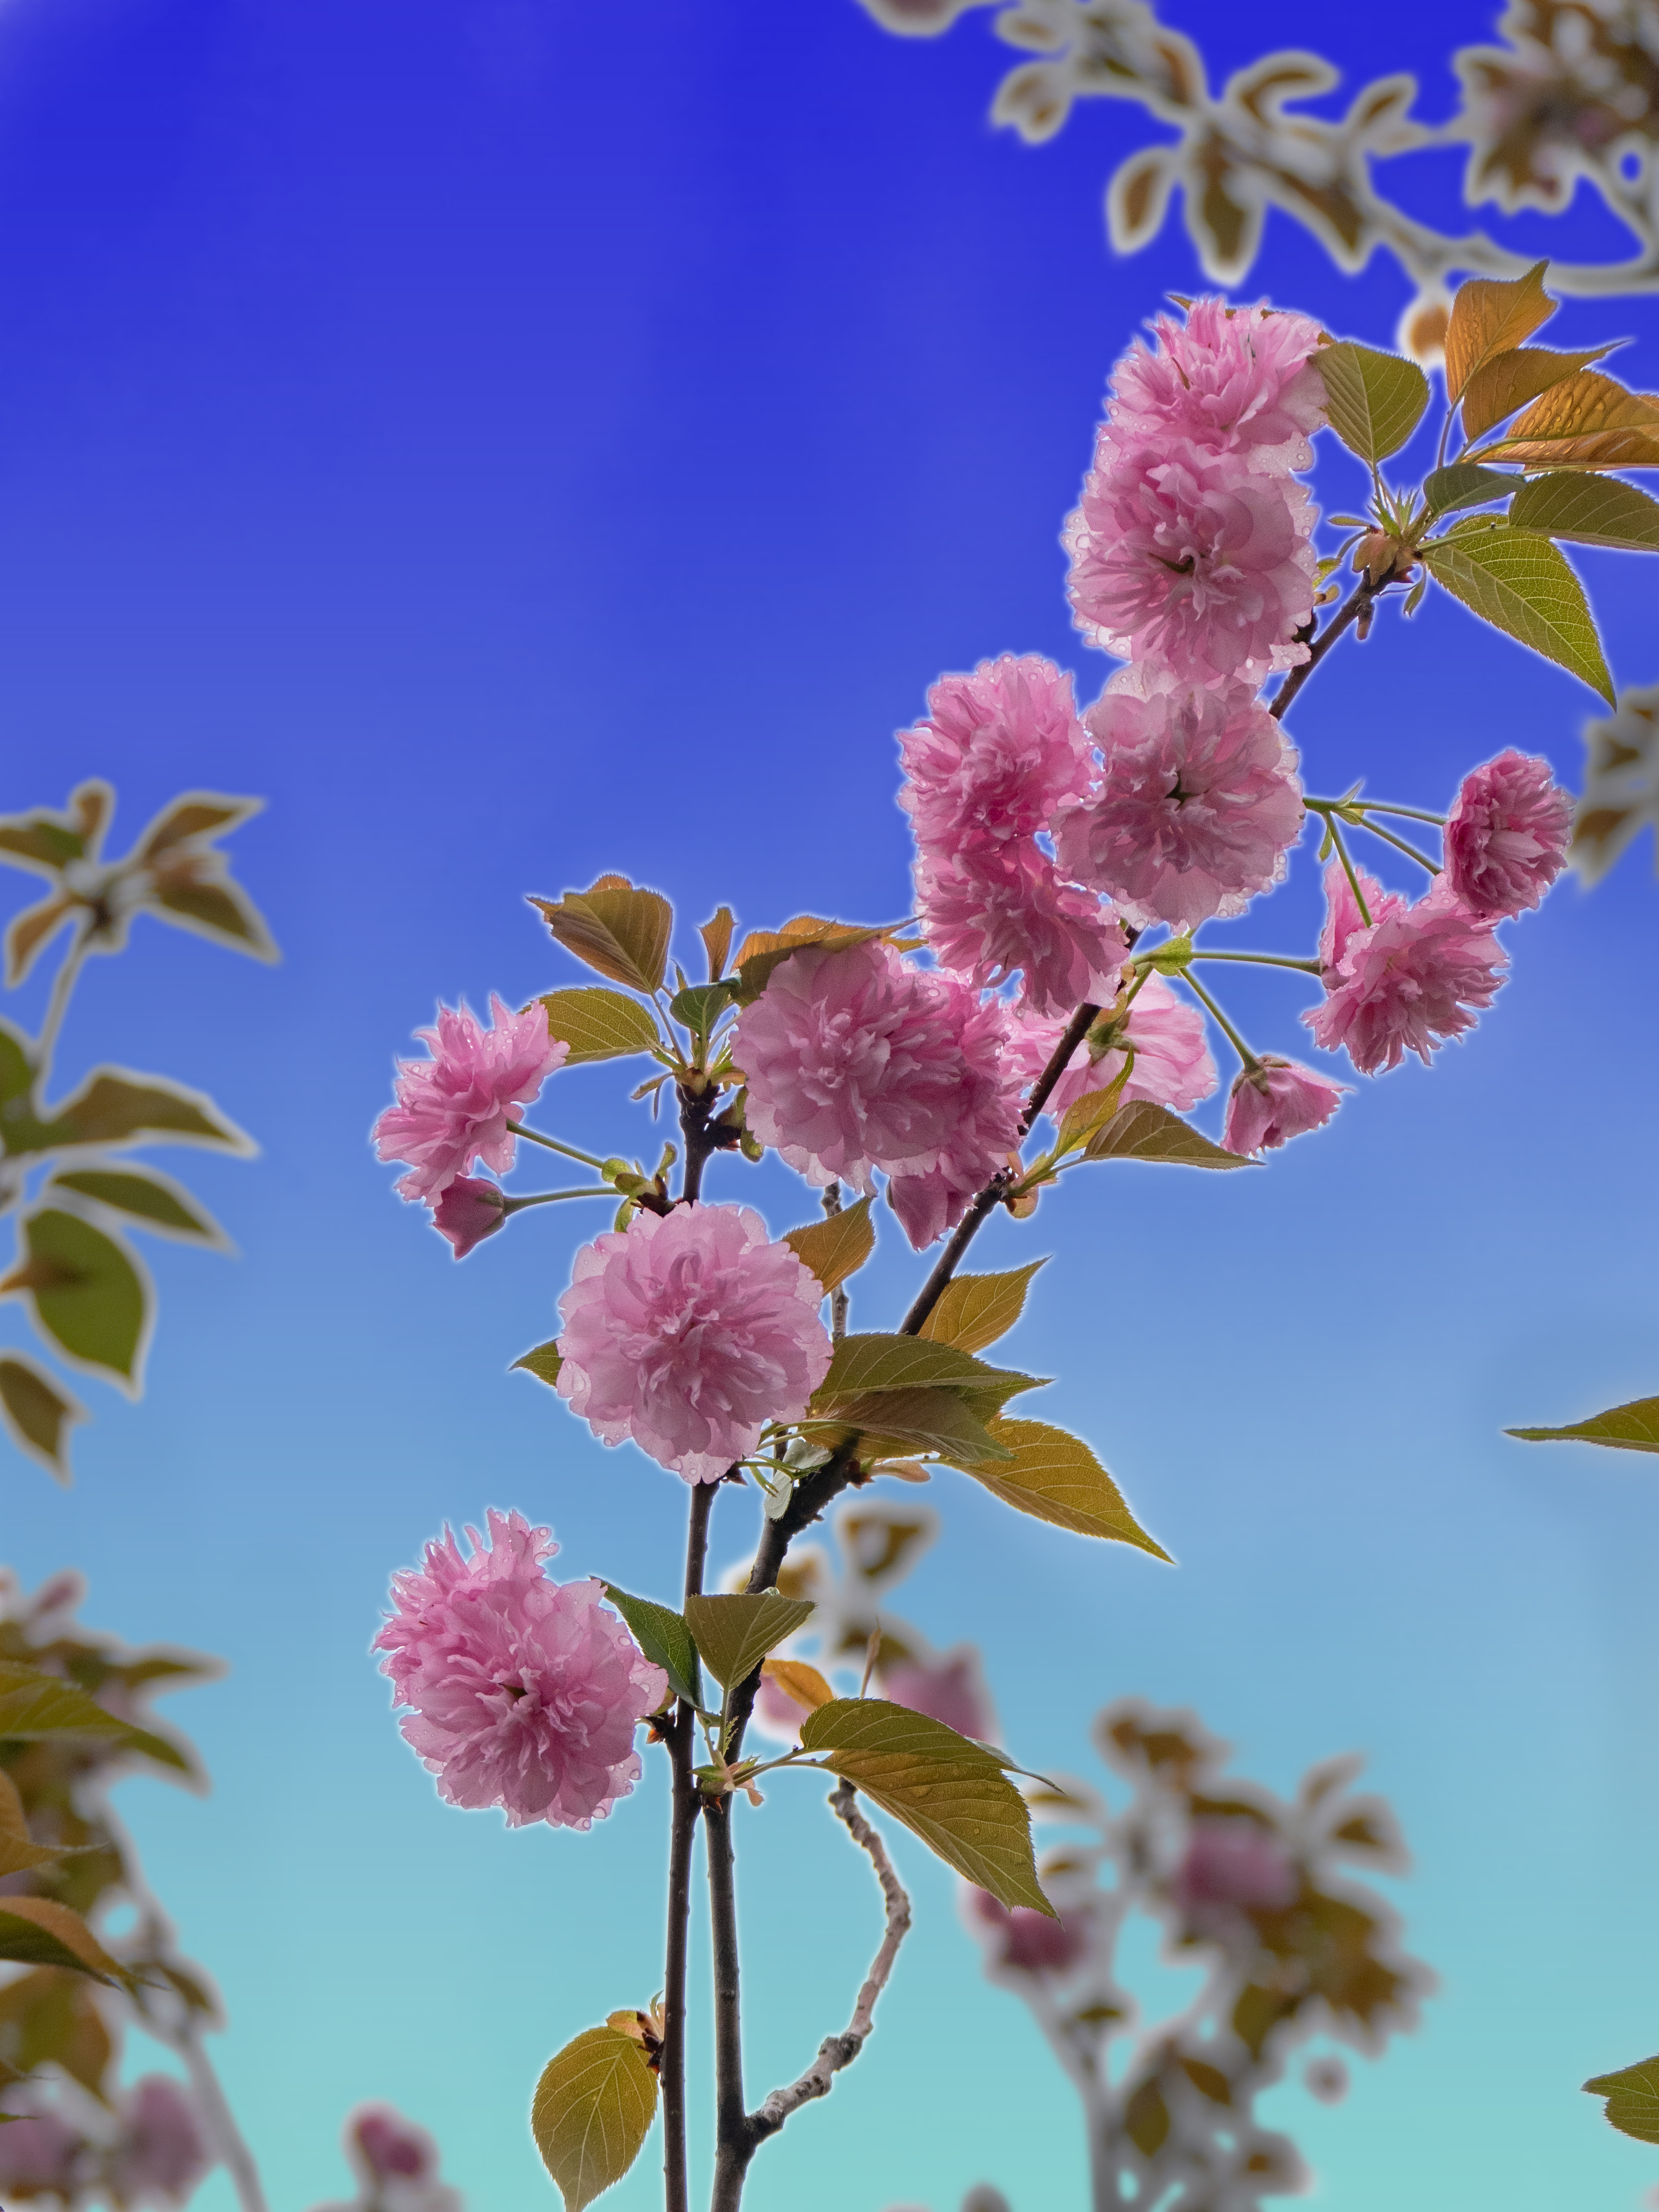
sakura, flower, sky, plant, leaf, nature, botany, petal, branch, twig, pink, sunlight, tree, terrestrial plant, flowering plant, natural landscape, blossom, spring, landscape, wildflower, annual plant, magenta, cherry blossom, Pedicel, plant stem, prunus, cornales, still life photography, buddleia, hydrangea